2019 Tour Championship

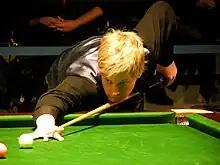
Neil Robertson playing a shot on the pink ball.

In the second round, which took place on 21 and 22 March, the four remaining players competed in two best-of-19-frames matches, each played over two sessions. The first semi-final was played on 21 March, between Judd Trump and Ronnie O'Sullivan. The pair were the highest two in the ranking list for the Coral Cup, both having won one of the previous two events in the Coral series: Trump winning the World Grand Prix, and O'Sullivan the Players Championship. This semi-final was a rematch of the season's Masters final, and the two players also met in the final of the 2018 Northern Ireland Open, Trump winning on both occasions.